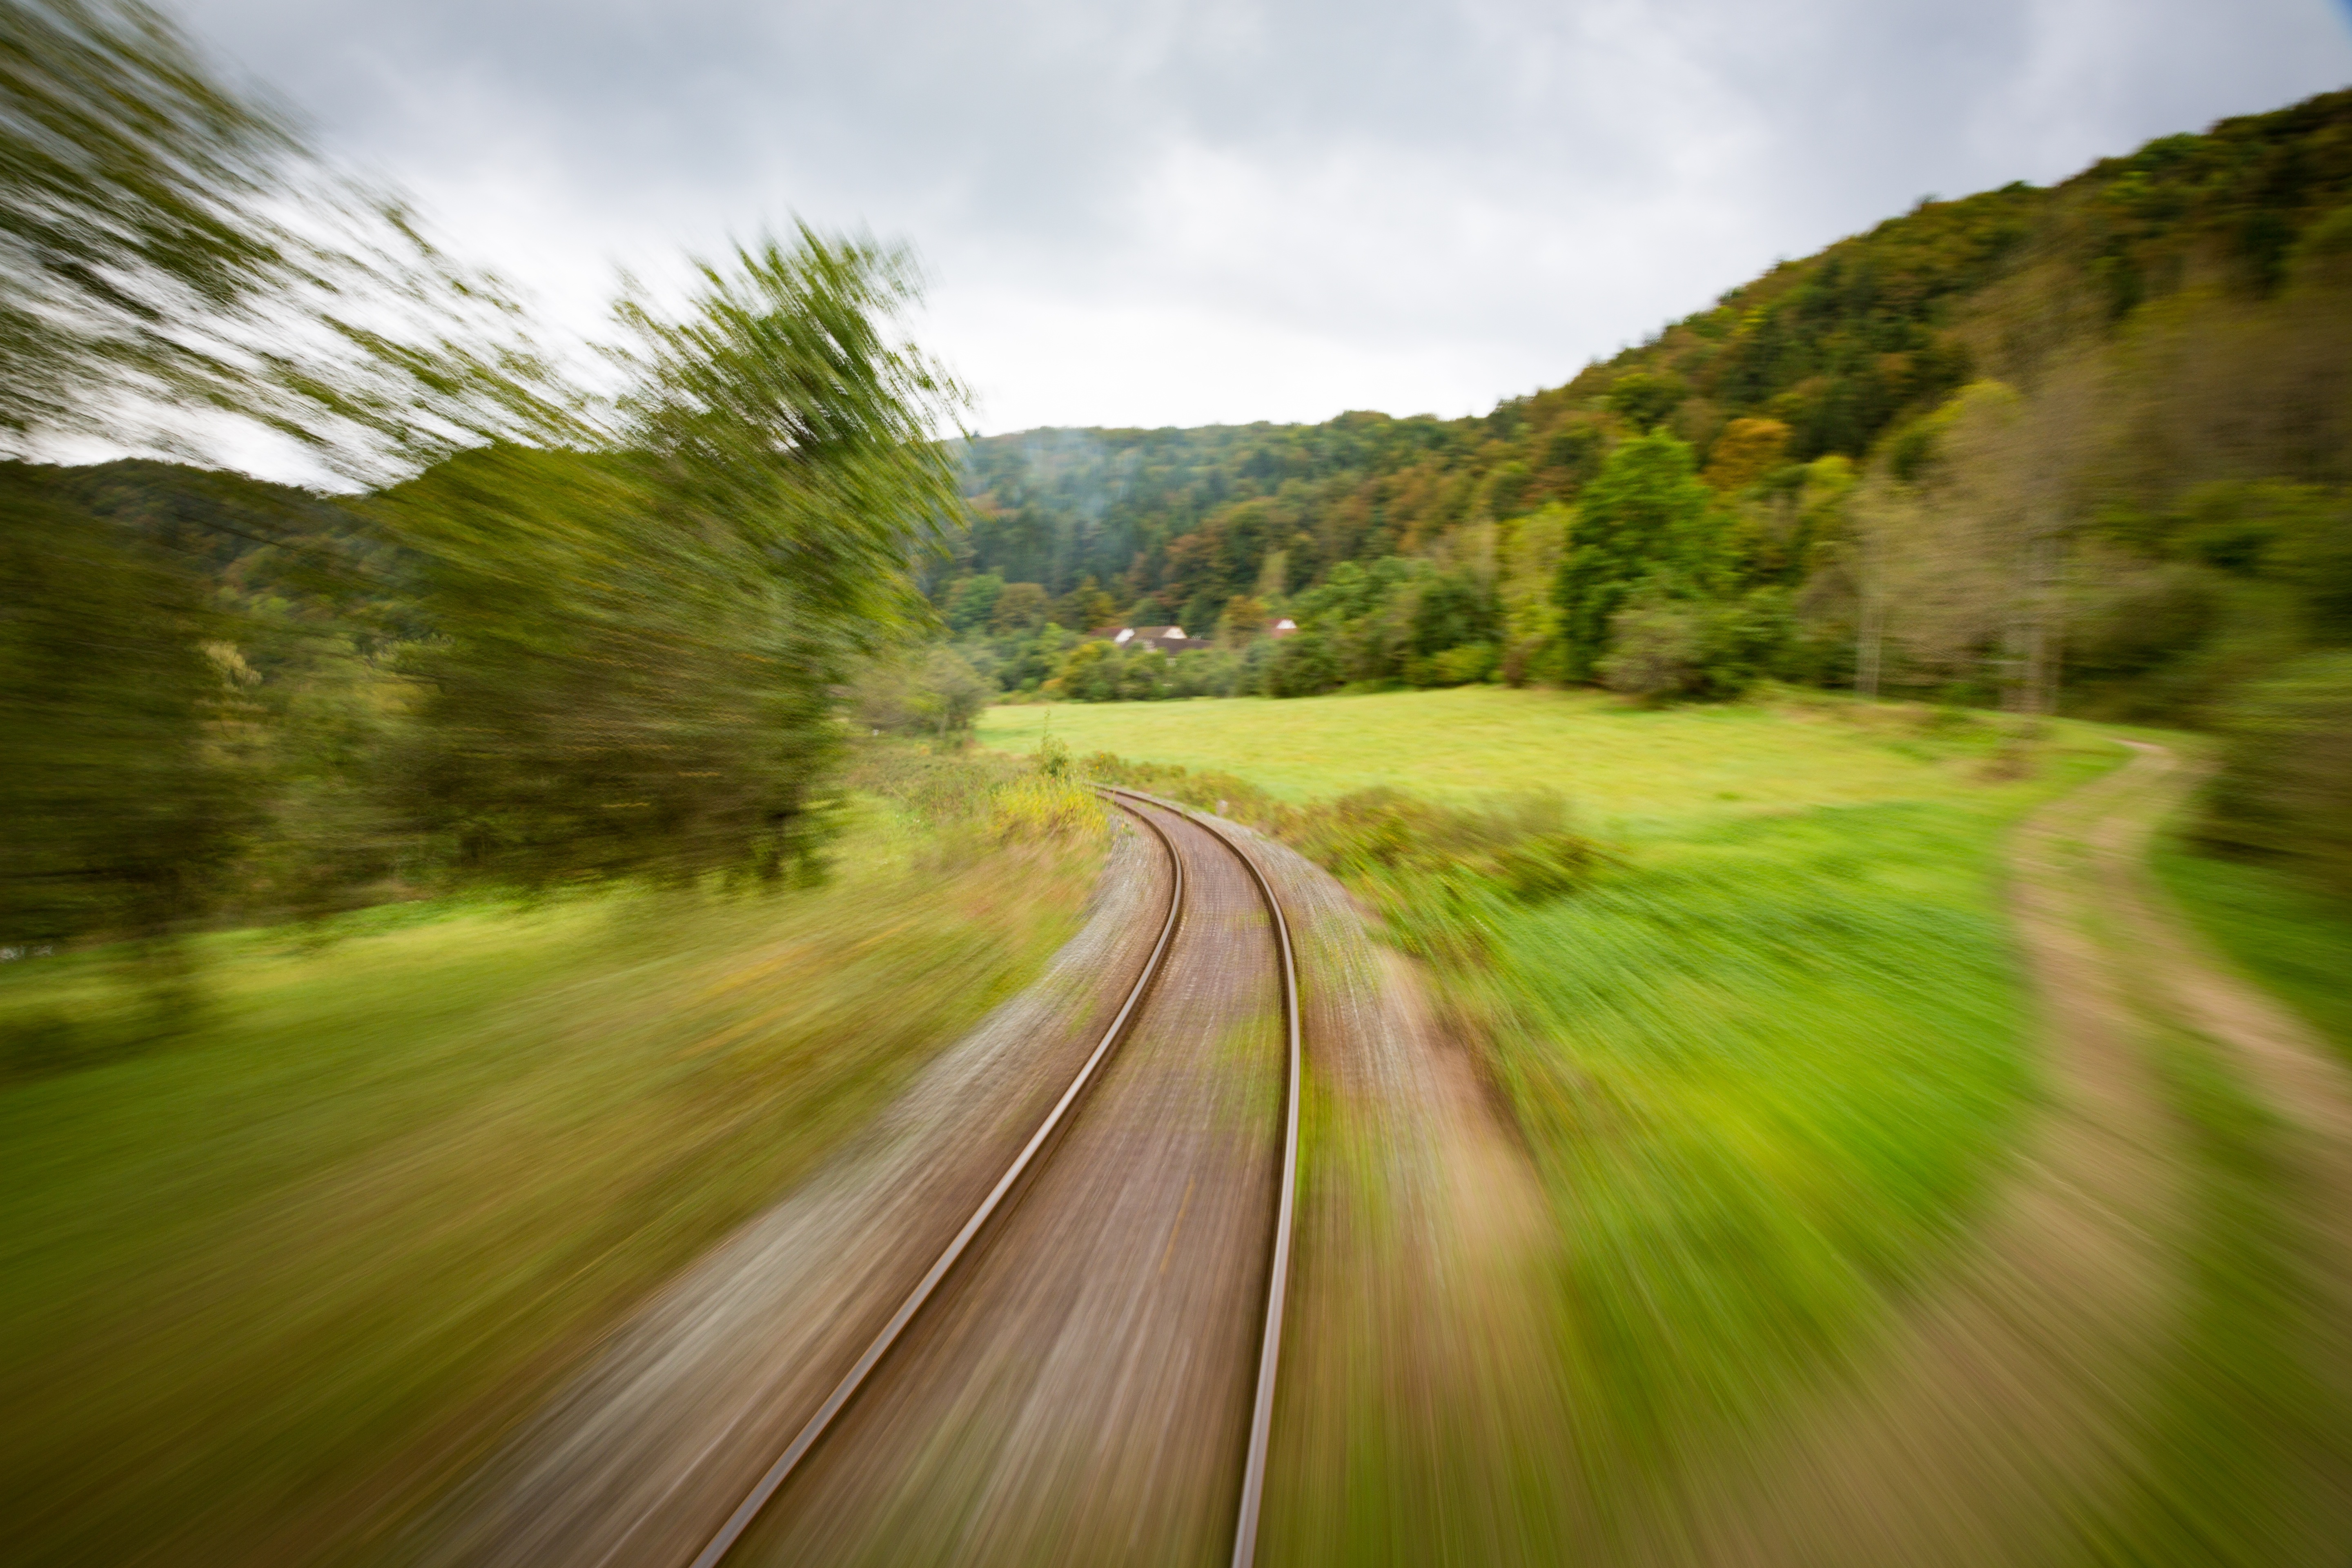
mobile, landscape, tree, nature, forest, grass, track, railway, road, field, antique, meadow, steam, morning, hill, highway, train, valley, travel, steel, dirt road, green, drive, pebble, grassland, infrastructure, dynamic, nostalgic, bavaria, fast, backwards, seemed, rear, locomotion, carbon, forward, steam locomotive, rural area, first class, steigerwald, zugfahrt, shutter speed, atmospheric phenomenon, wipe effect, flott